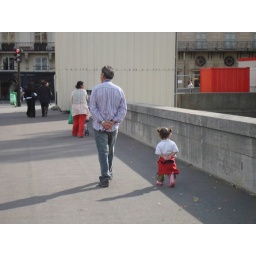
A great picture taken by Umesh bhai on a bridge of Seine river